Cape Town

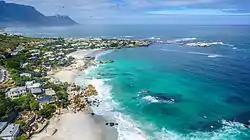
Clifton Beach is one of Cape Town's most famous beaches

Cape Town is South Africa's main economic center, tied with Johannesburg in terms of annual economic output, despite having a considerably smaller population than Joburg. The city is also Africa's third-largest economic hub. It serves as the regional financial and manufacturing center in the Western Cape province.